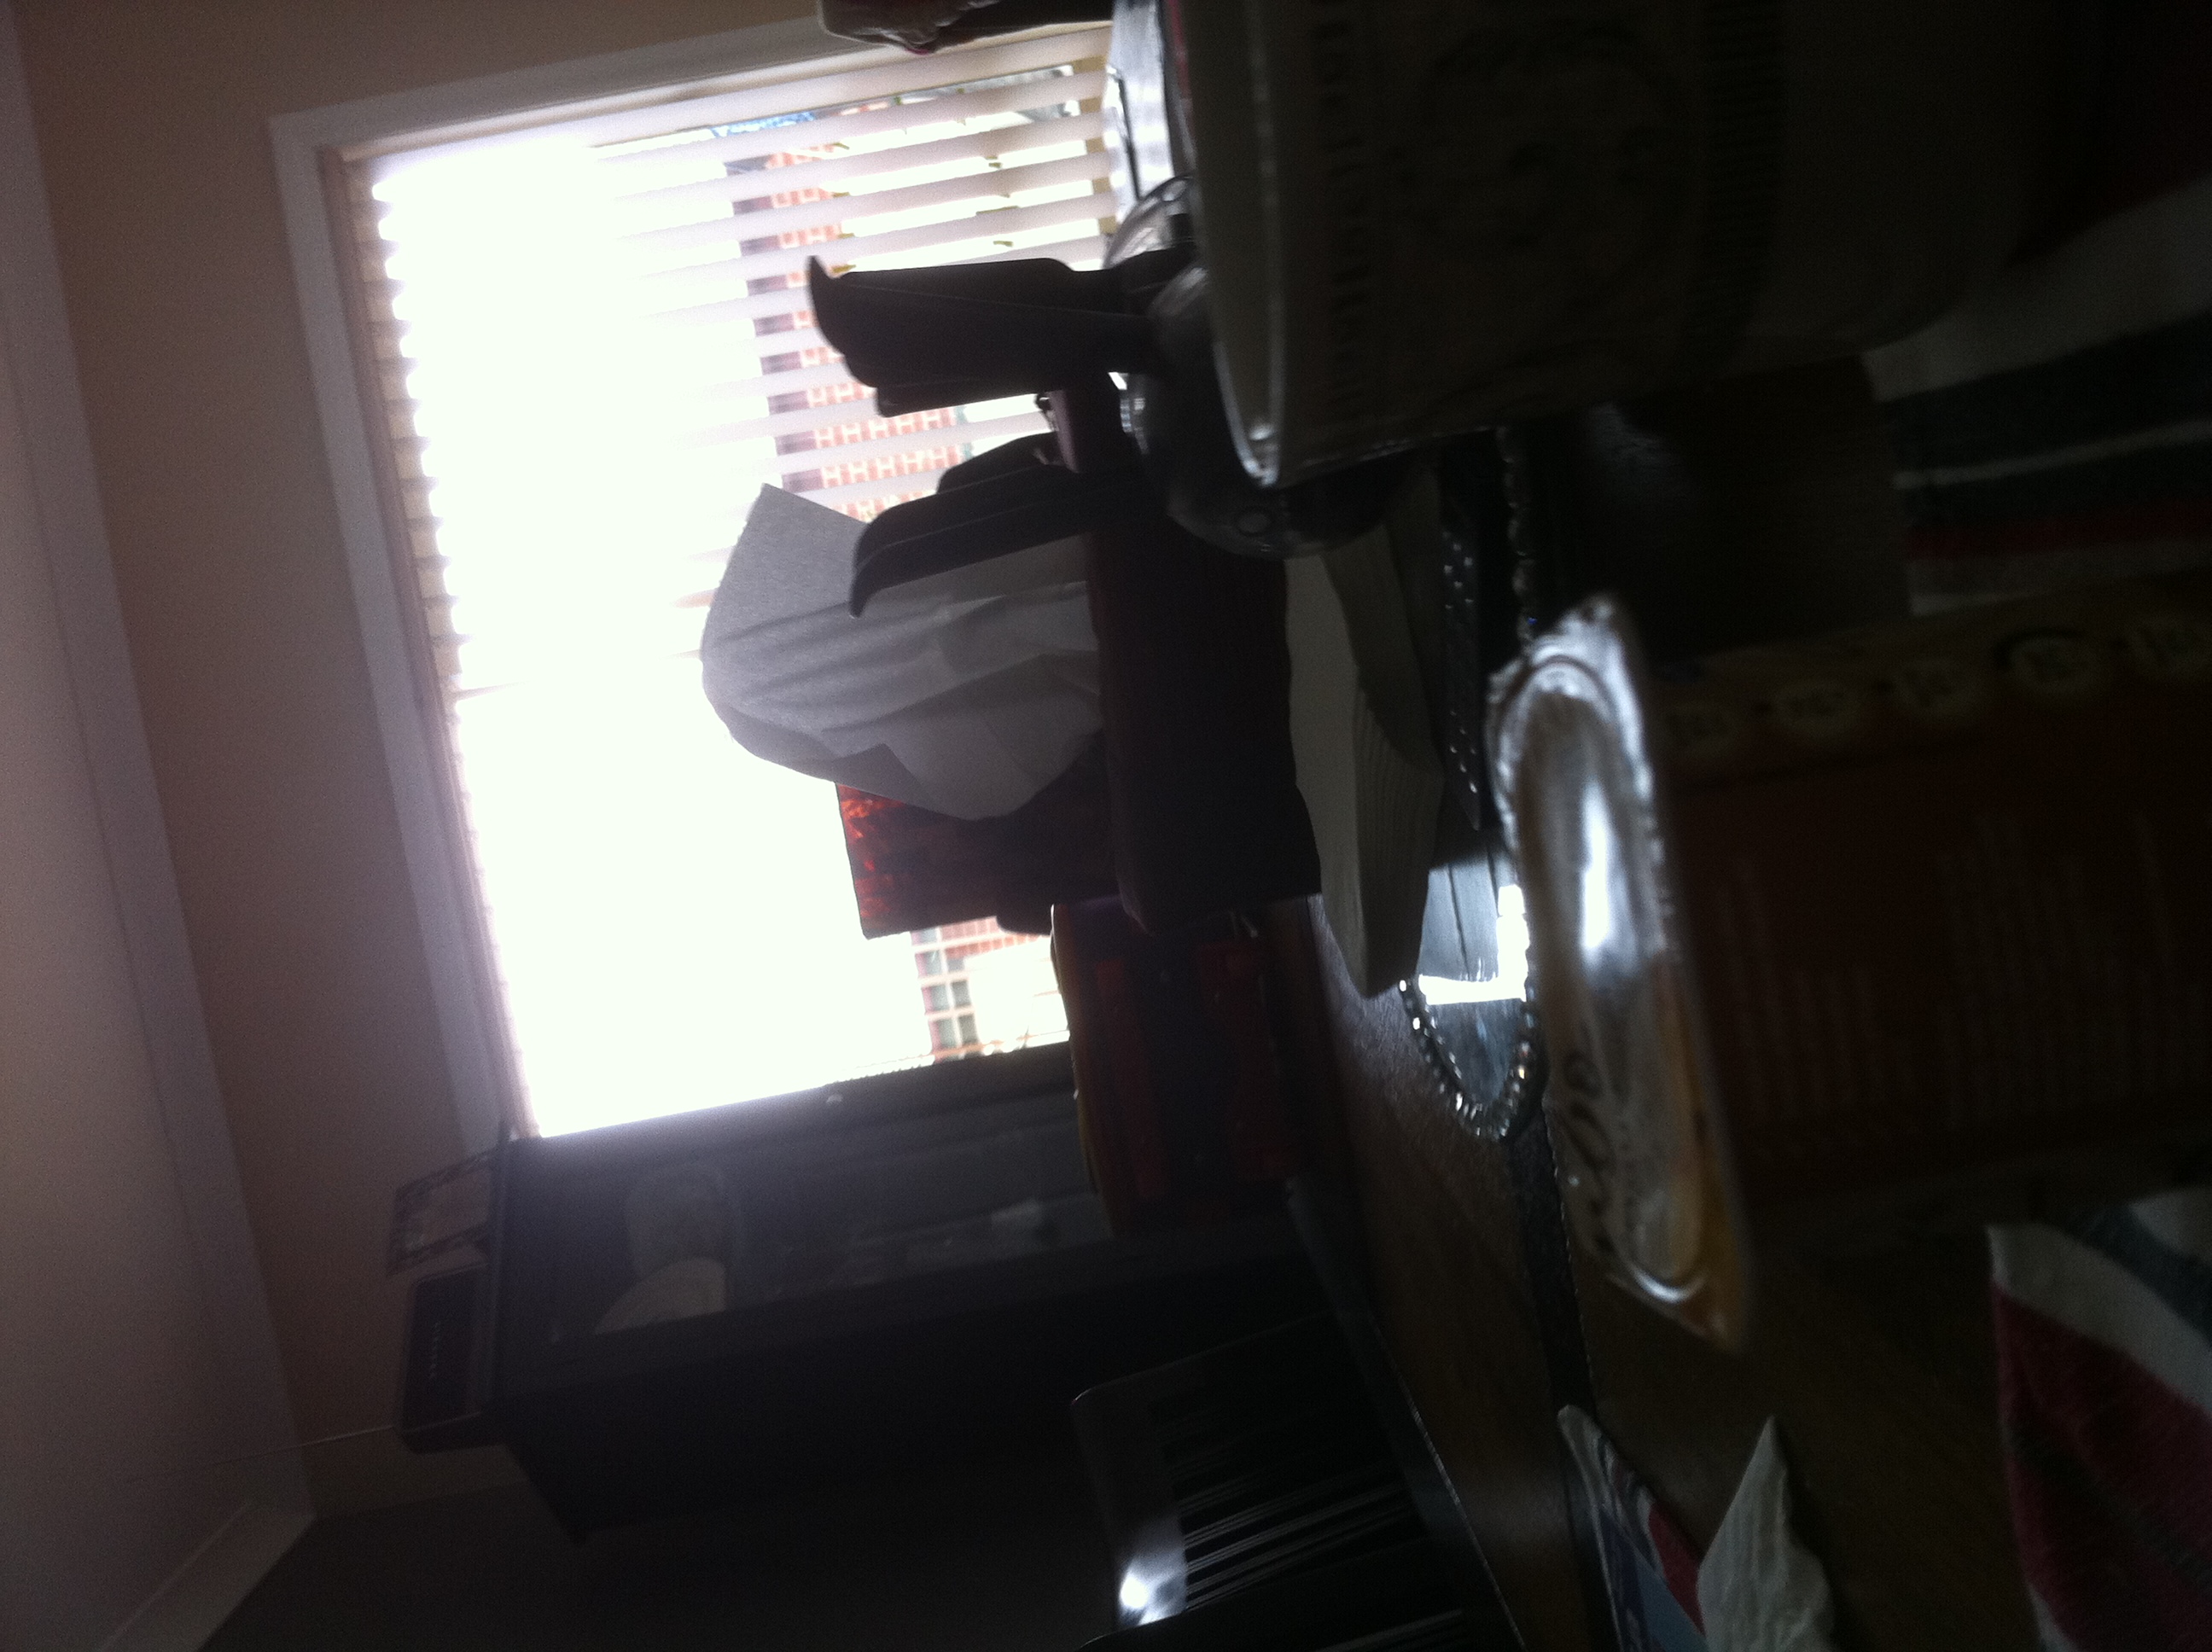Question: What flavor of yogurt is this?
Answer: unanswerable